Portia africana

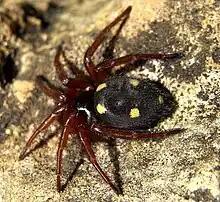
Sample of an oecobiid

In Kenya's Kimumu region, a savanna area which is dry and hot throughout the year, "P. africana" forms large numbers in the webs of other spiders, in the nest complexes of other jumping spiders, around solitary nests of other jumping spiders, and around the nests of oecobiid spiders. While most aggregations of "P. africana" there include adult and also juvenile of all stages, most groups consist only of small juveniles. A group of small juveniles can prevent jumping spiders and oecobiids from entering or leaving its nest. One of the juveniles will lunge and bite the victim, and sometimes others of the group join in feeding.